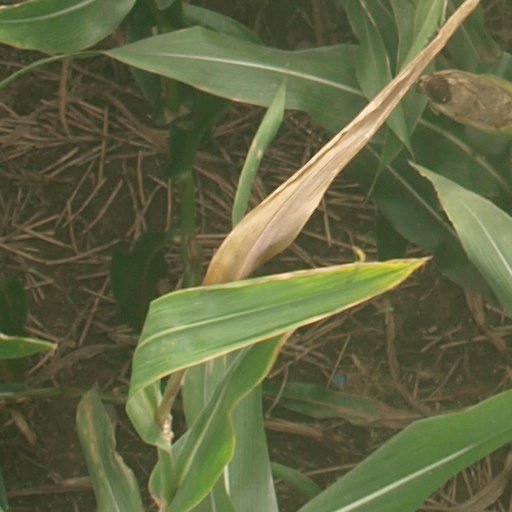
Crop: maize; corn